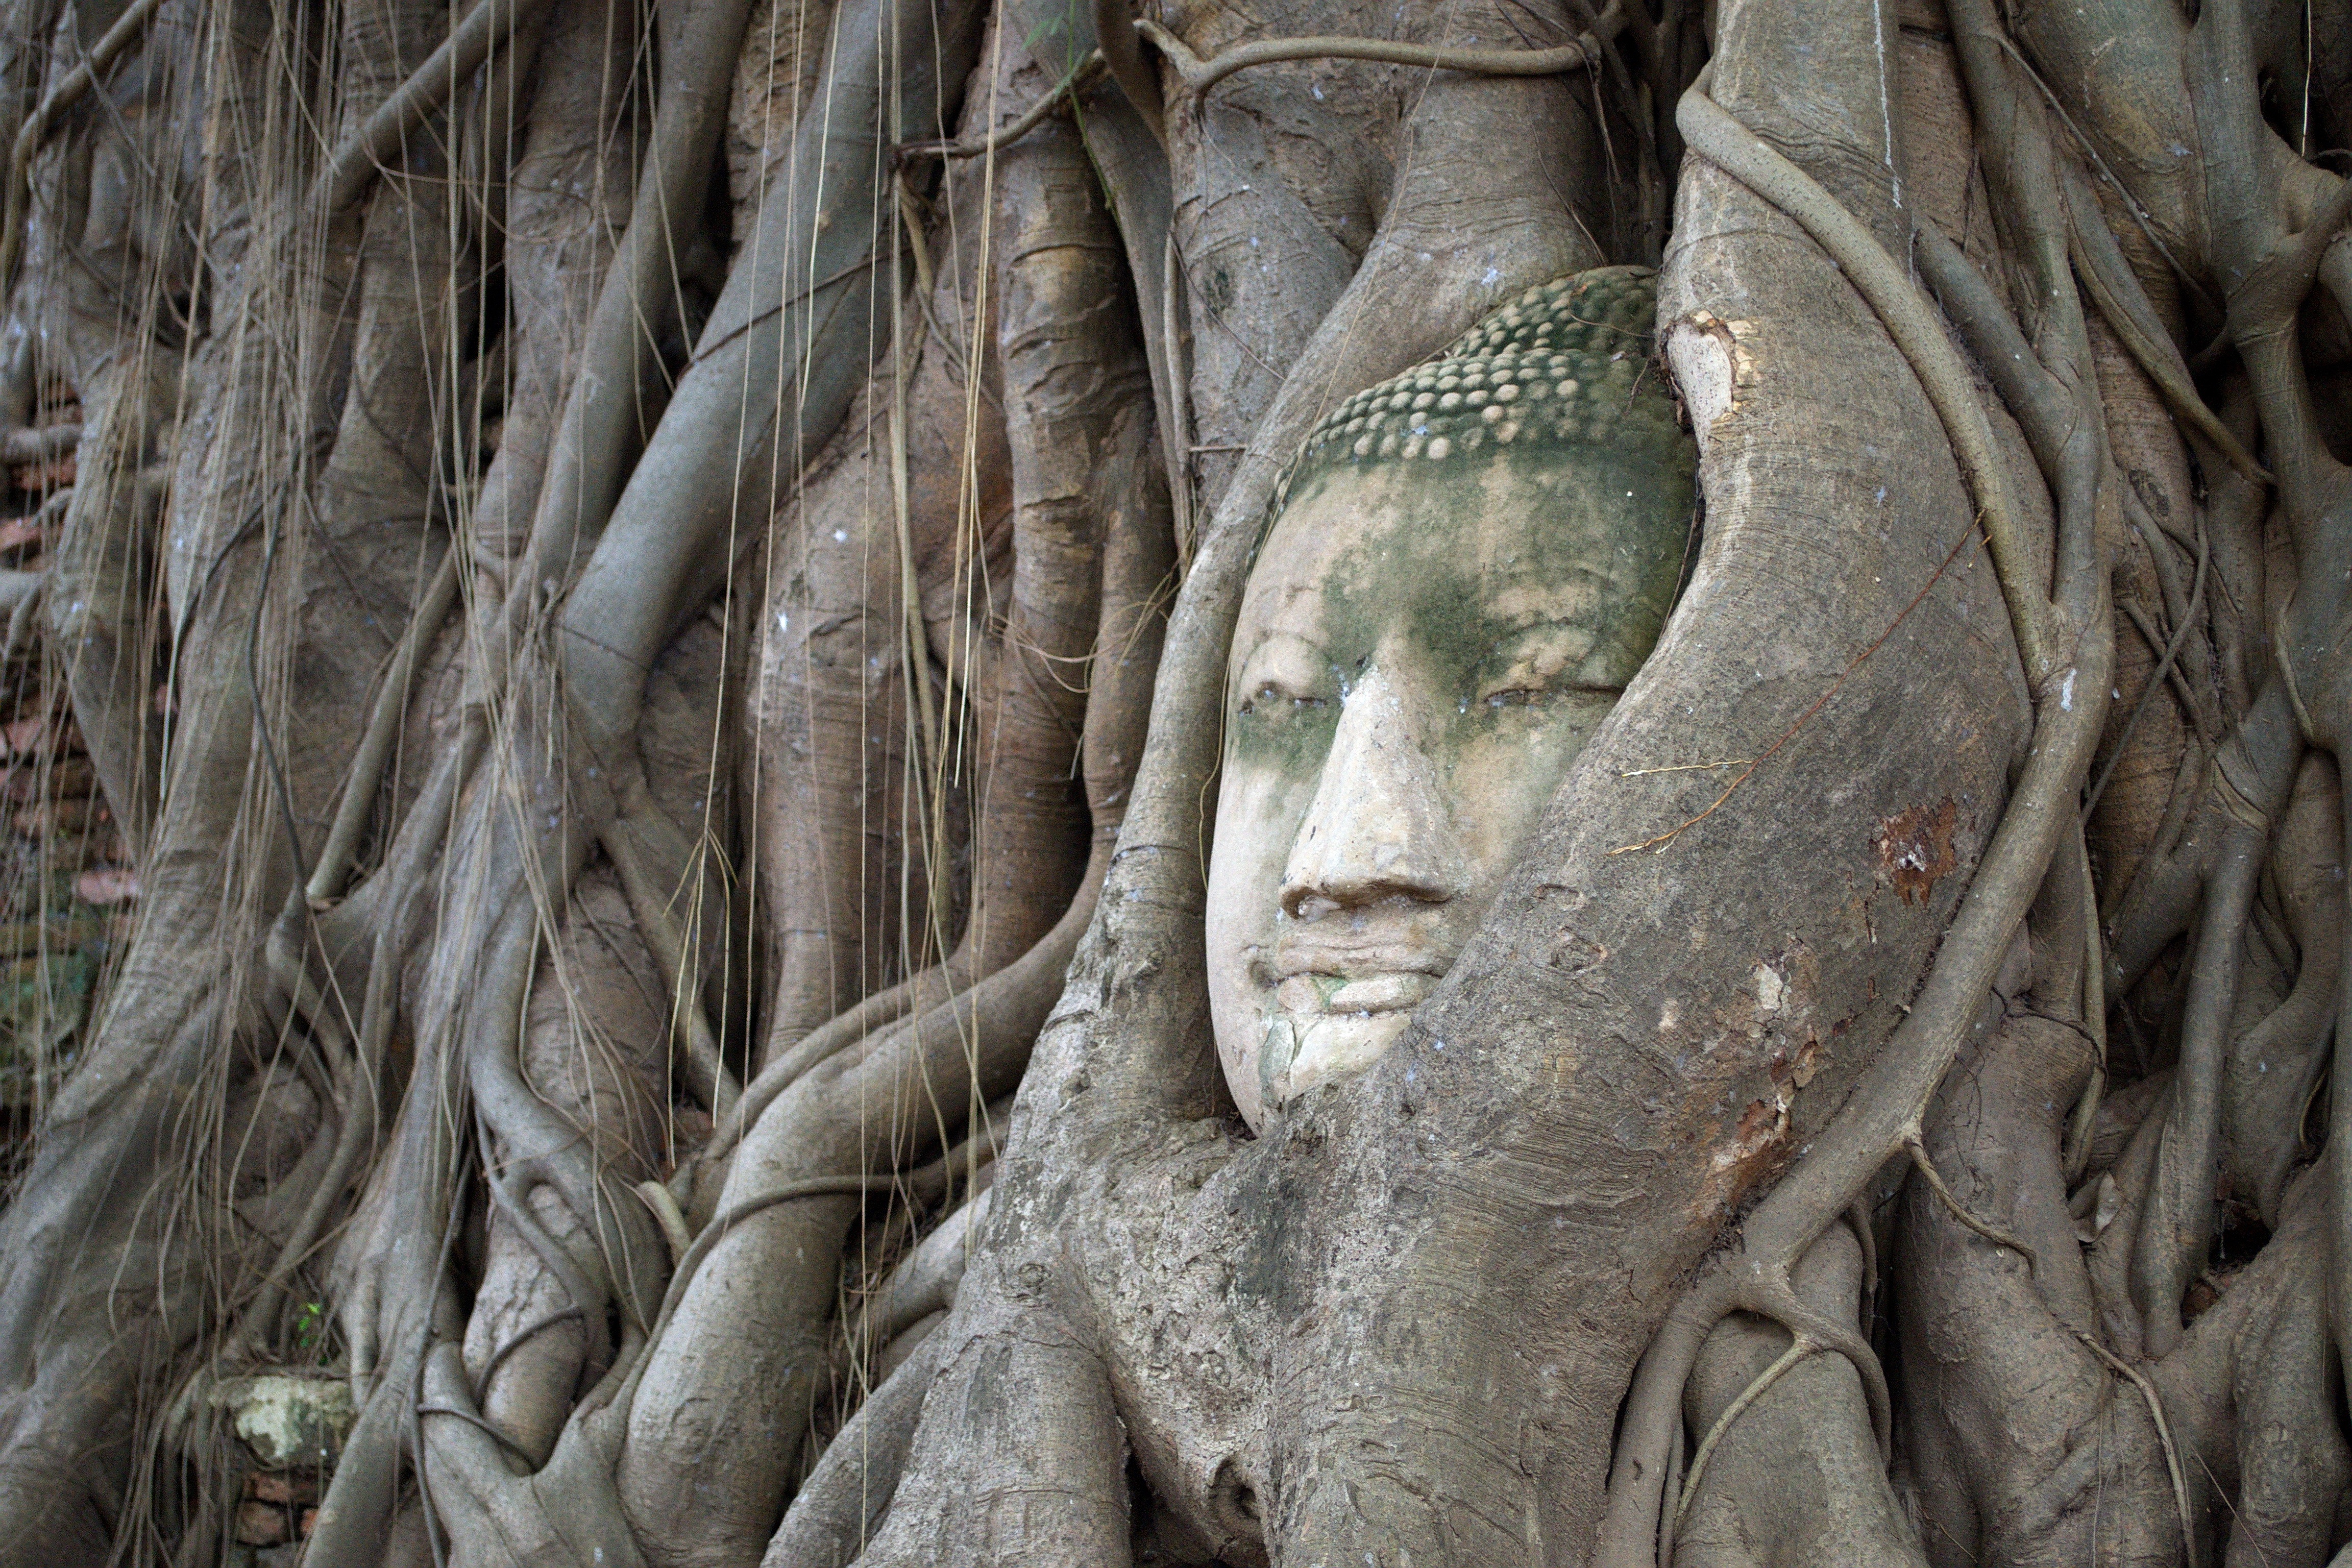
rock, monument, formation, statue, tourism, sculpture, art, temple, carving, relief, ayutthaya, mythology, stone carving, the symbol, ancient history, head of god, bodhi tree